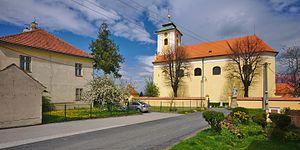
Pavlovice u Kojetína est une commune du district de Prostějov, dans la région d'Olomouc, en Tchéquie. Sa population s'élevait à 277 habitants en 2018.